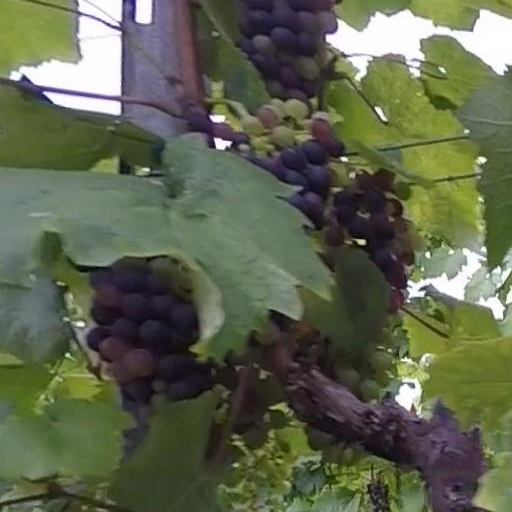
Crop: grape